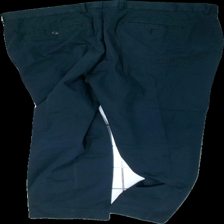
View: back
Type: Trousers
Category: Men
Brand: Dressman
Colors: Blue
Material: 100% cotton
Cut: Regular
Size: M
Season: All
Stains: Major
Price range: <50
Recommended usage: Export